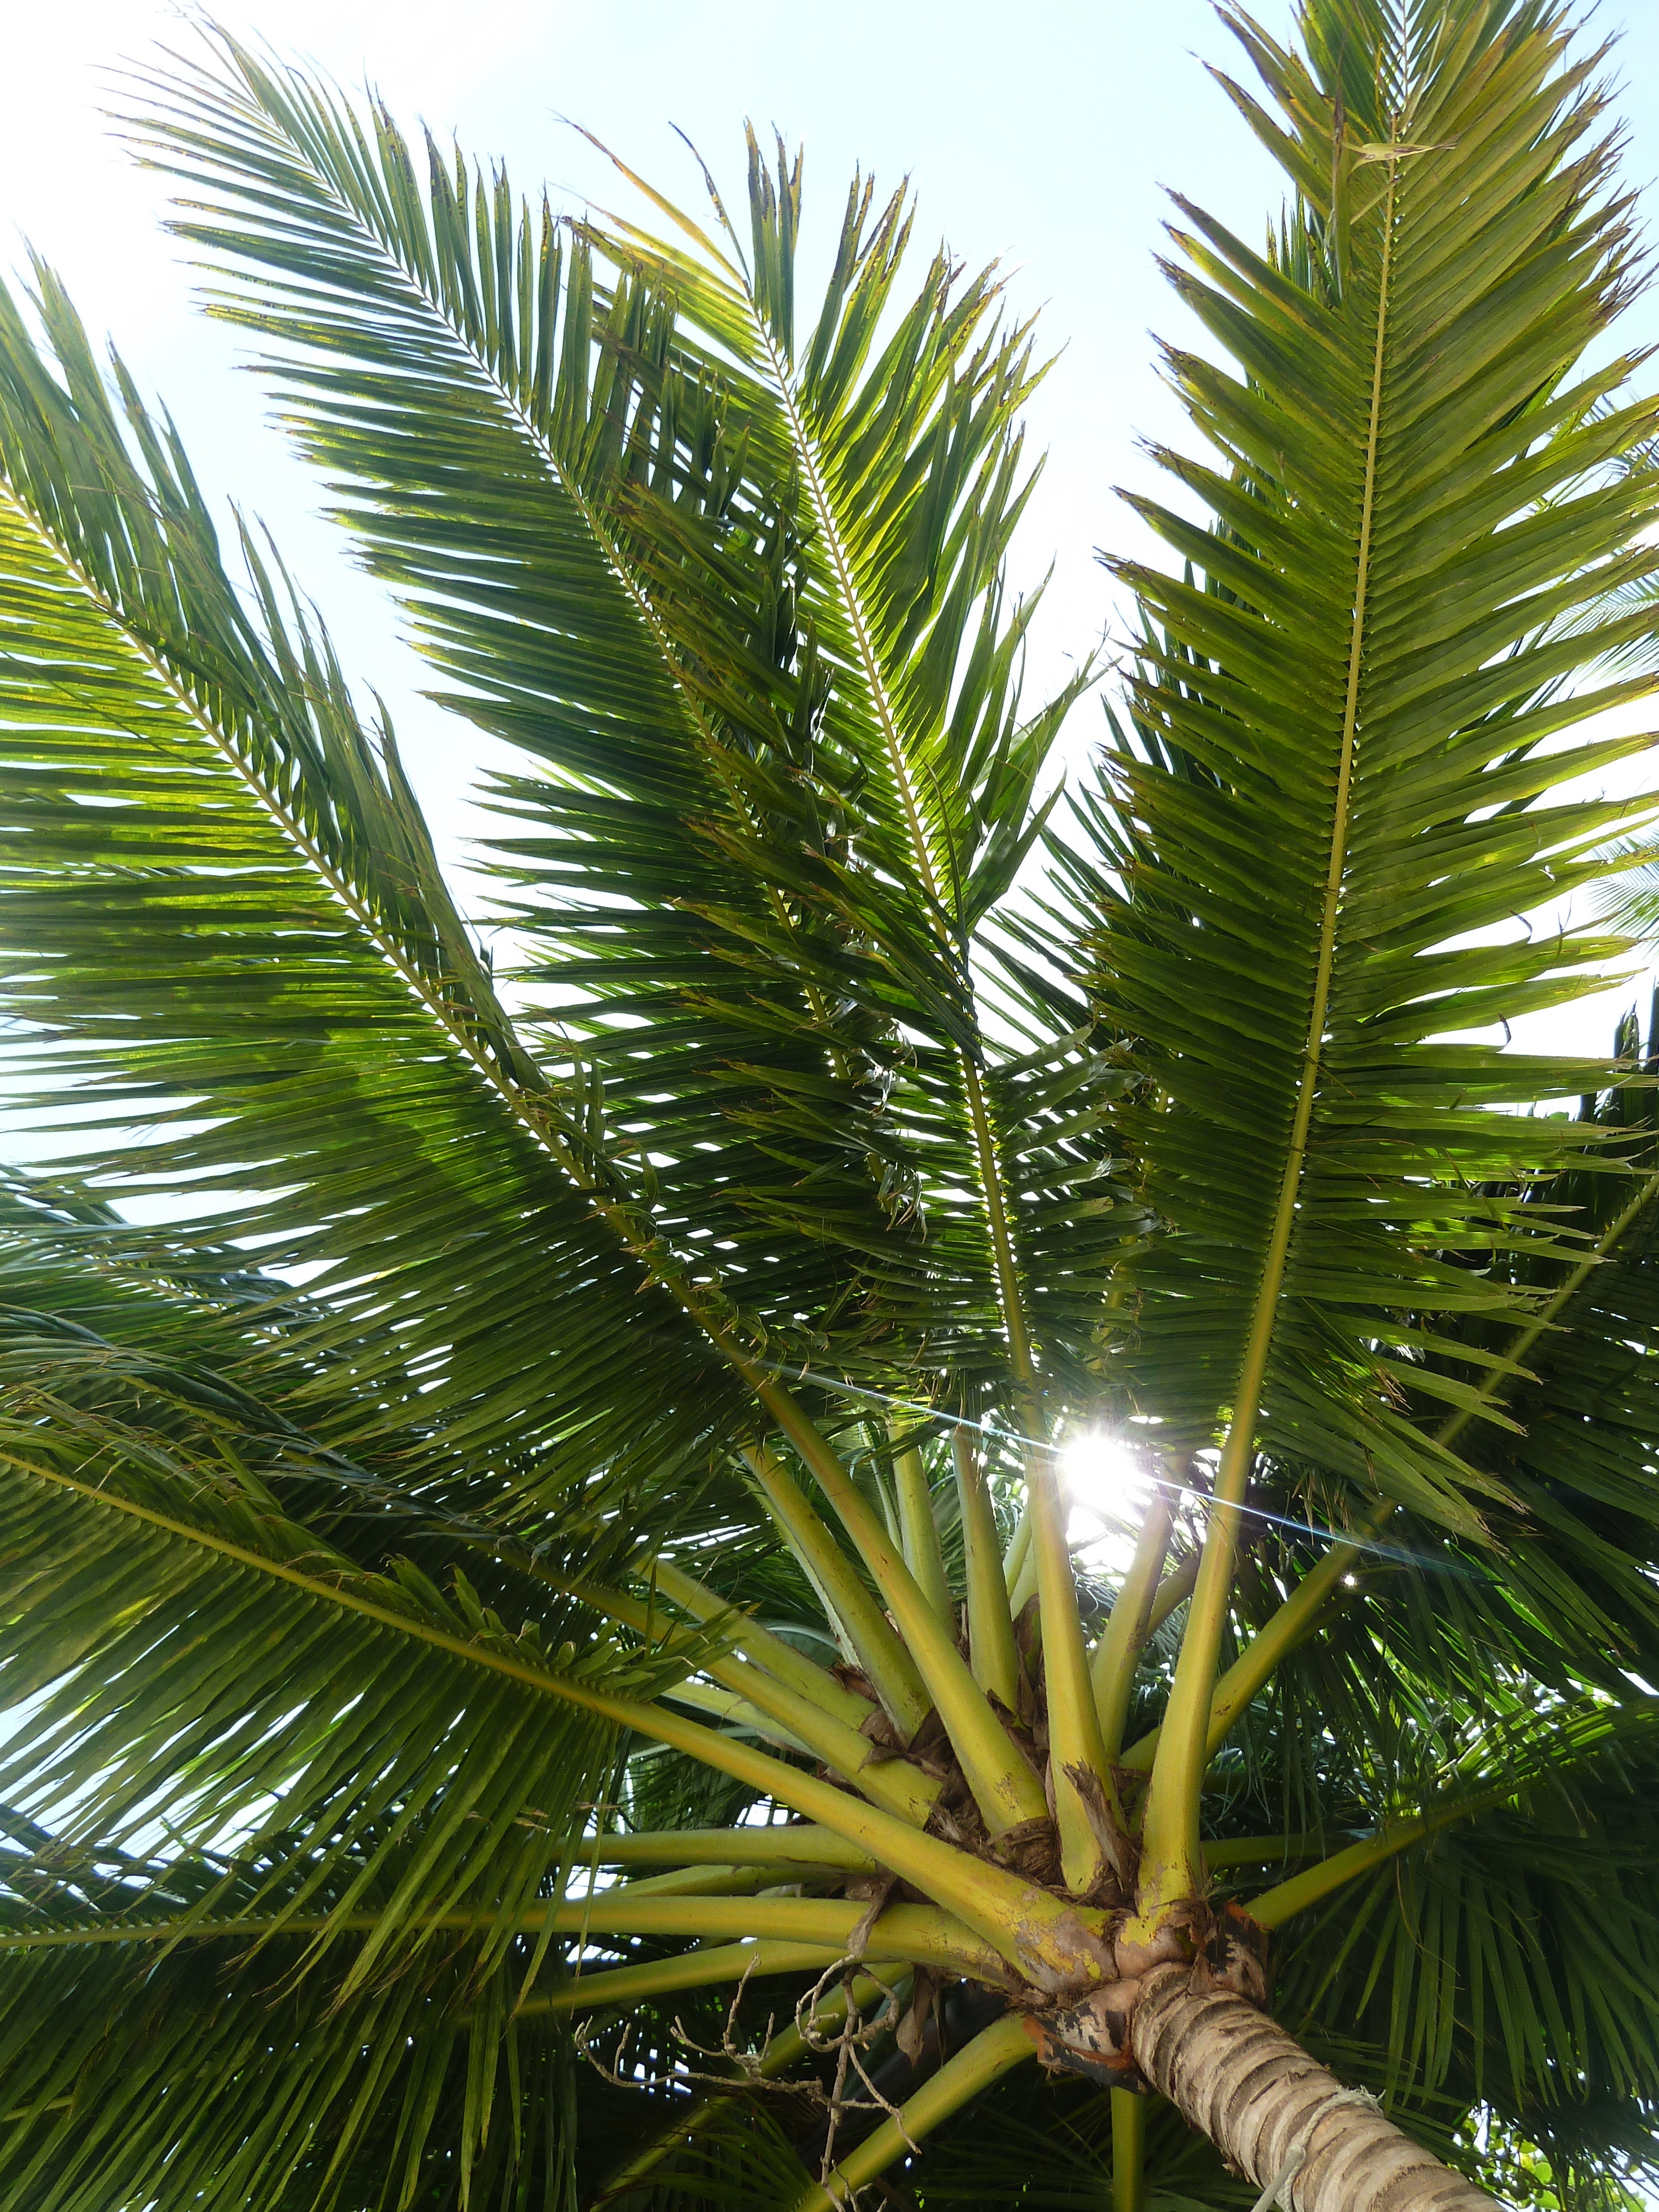
tree, branch, plant, leaf, flower, palm, produce, tropical, botany, tropics, flowering plant, coconut tree, date palm, plant stem, woody plant, land plant, arecales, palm family, borassus flabellifer, saw palmetto